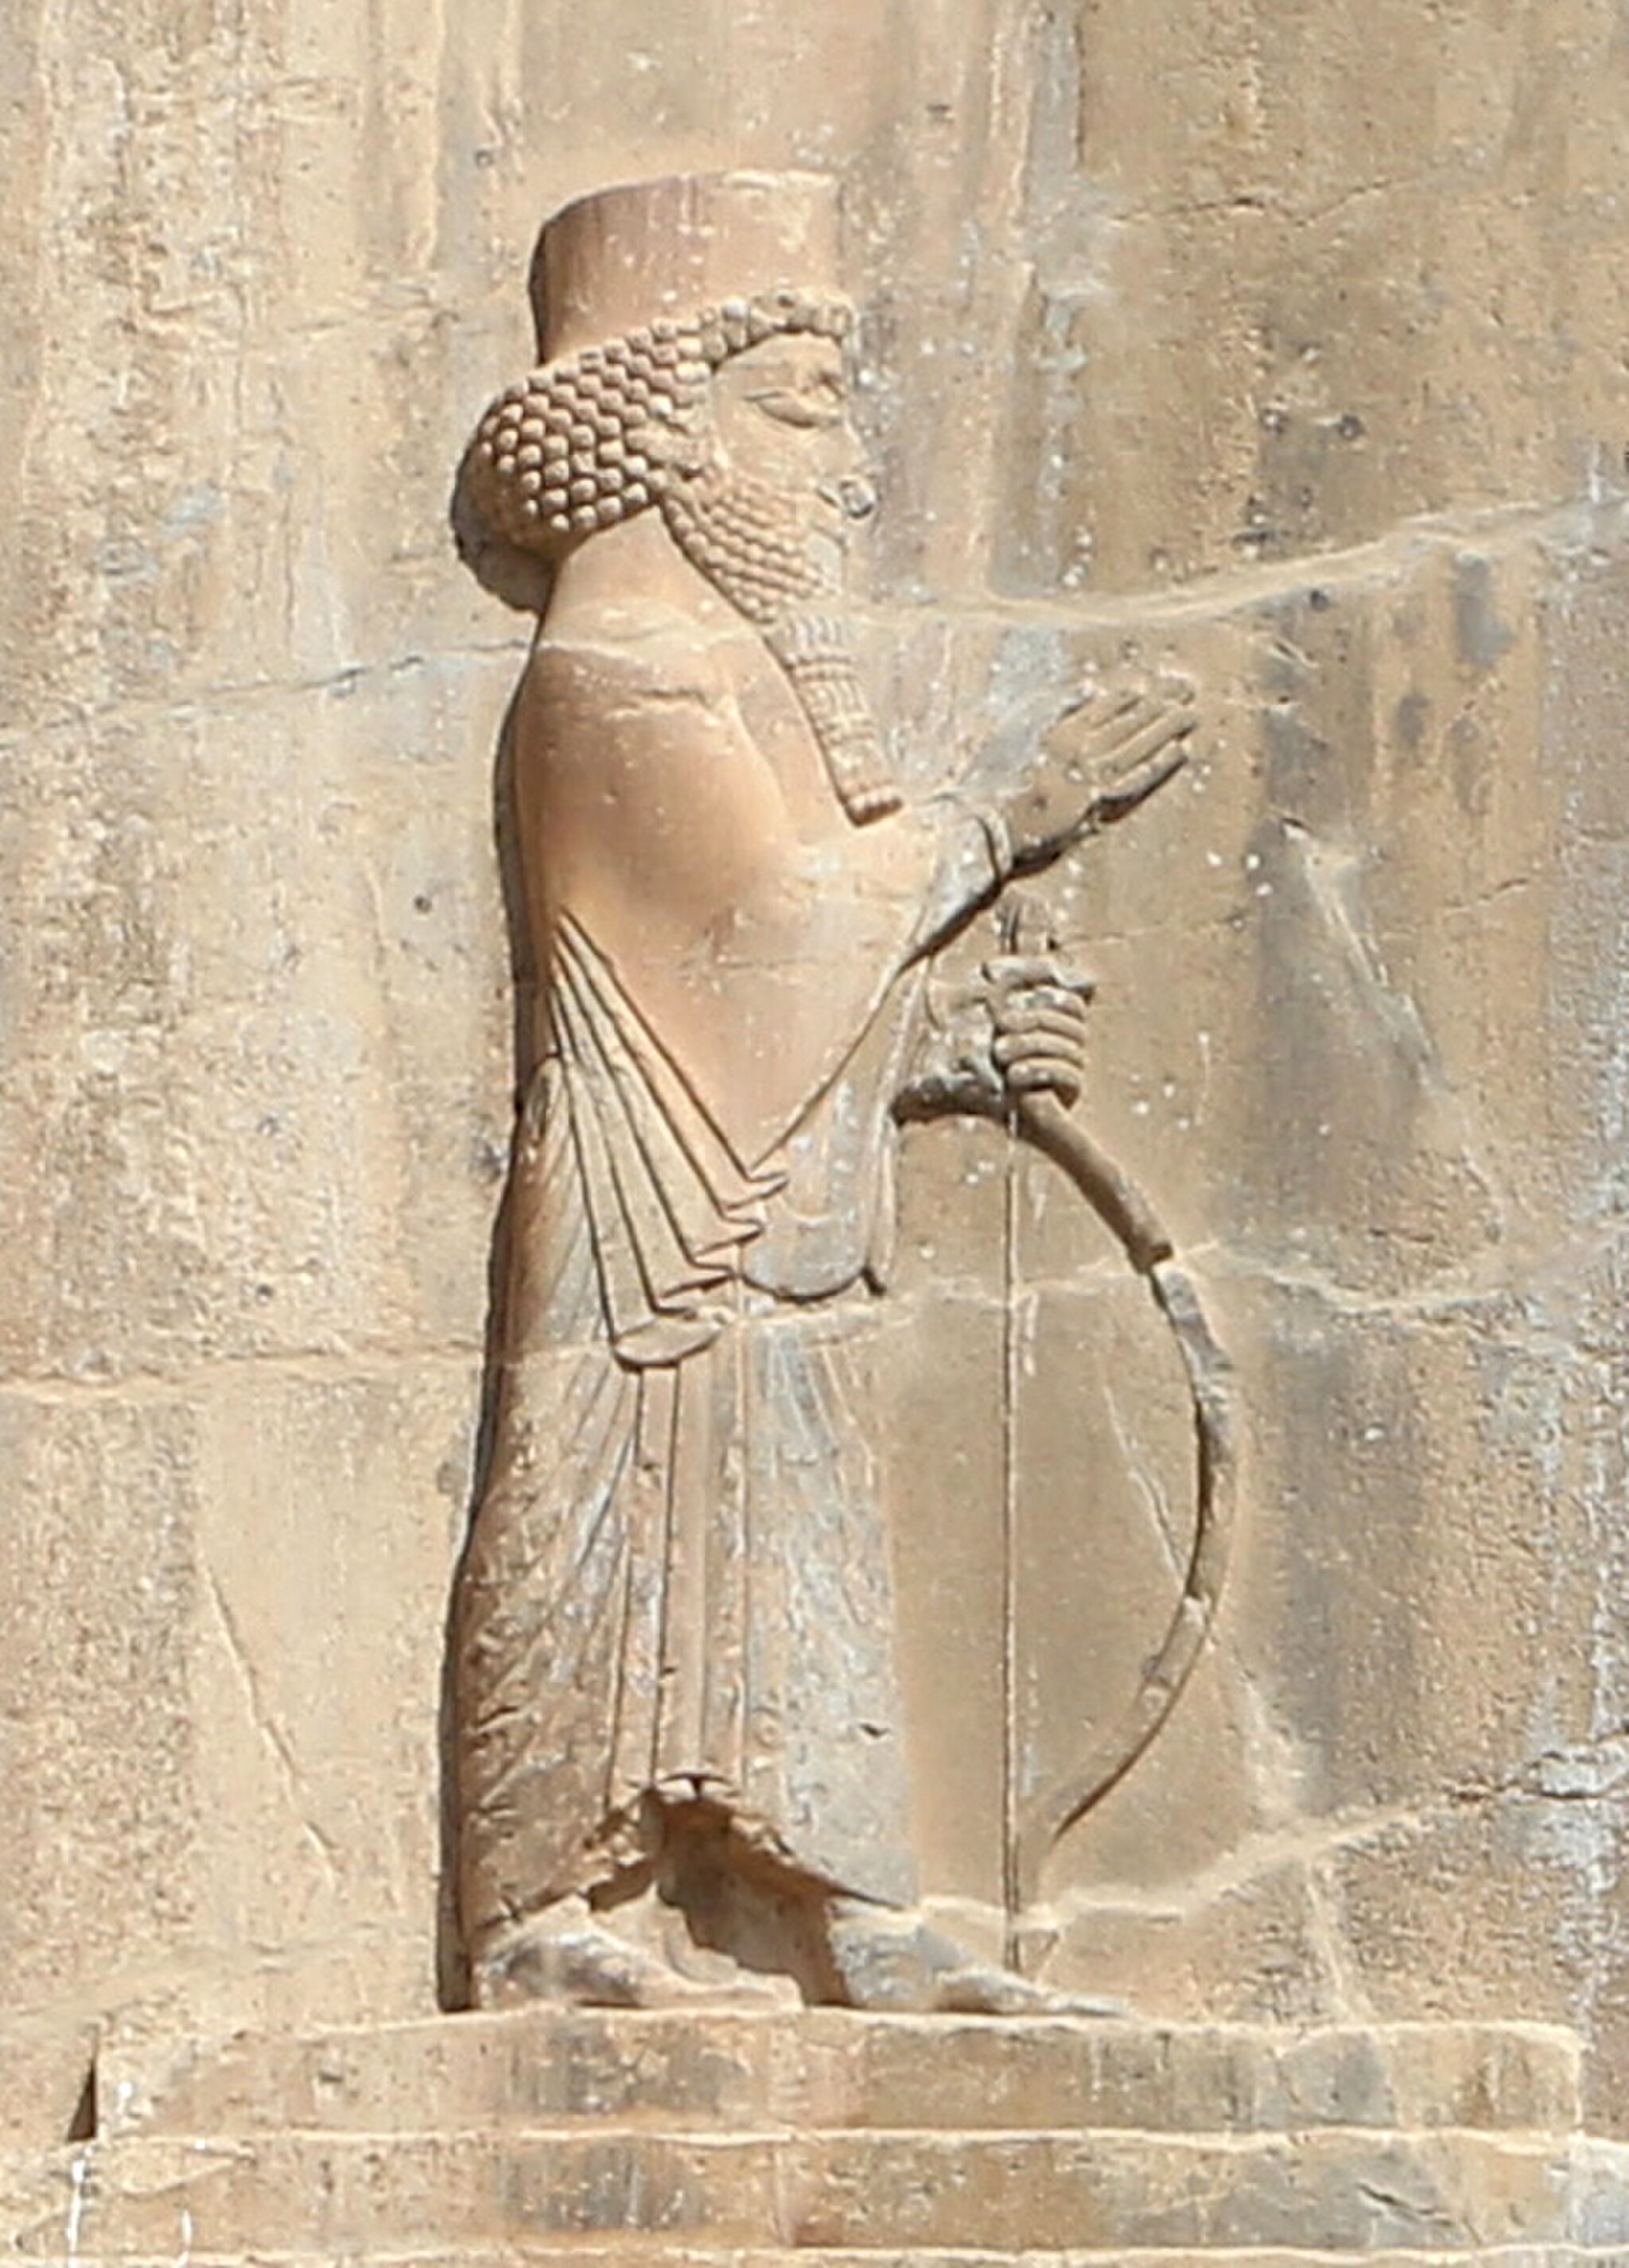
Title: Artaxerxes III on his tomb relief
Description: Artaxerxes III on his tomb relief
Date: 2018-10-28
Categories: GFDL, Artaxerxes III, Tomb of Artaxerxes III, License migration redundant, CC-BY-SA-4.0,3.0,2.5,2.0,1.0, Extracted images